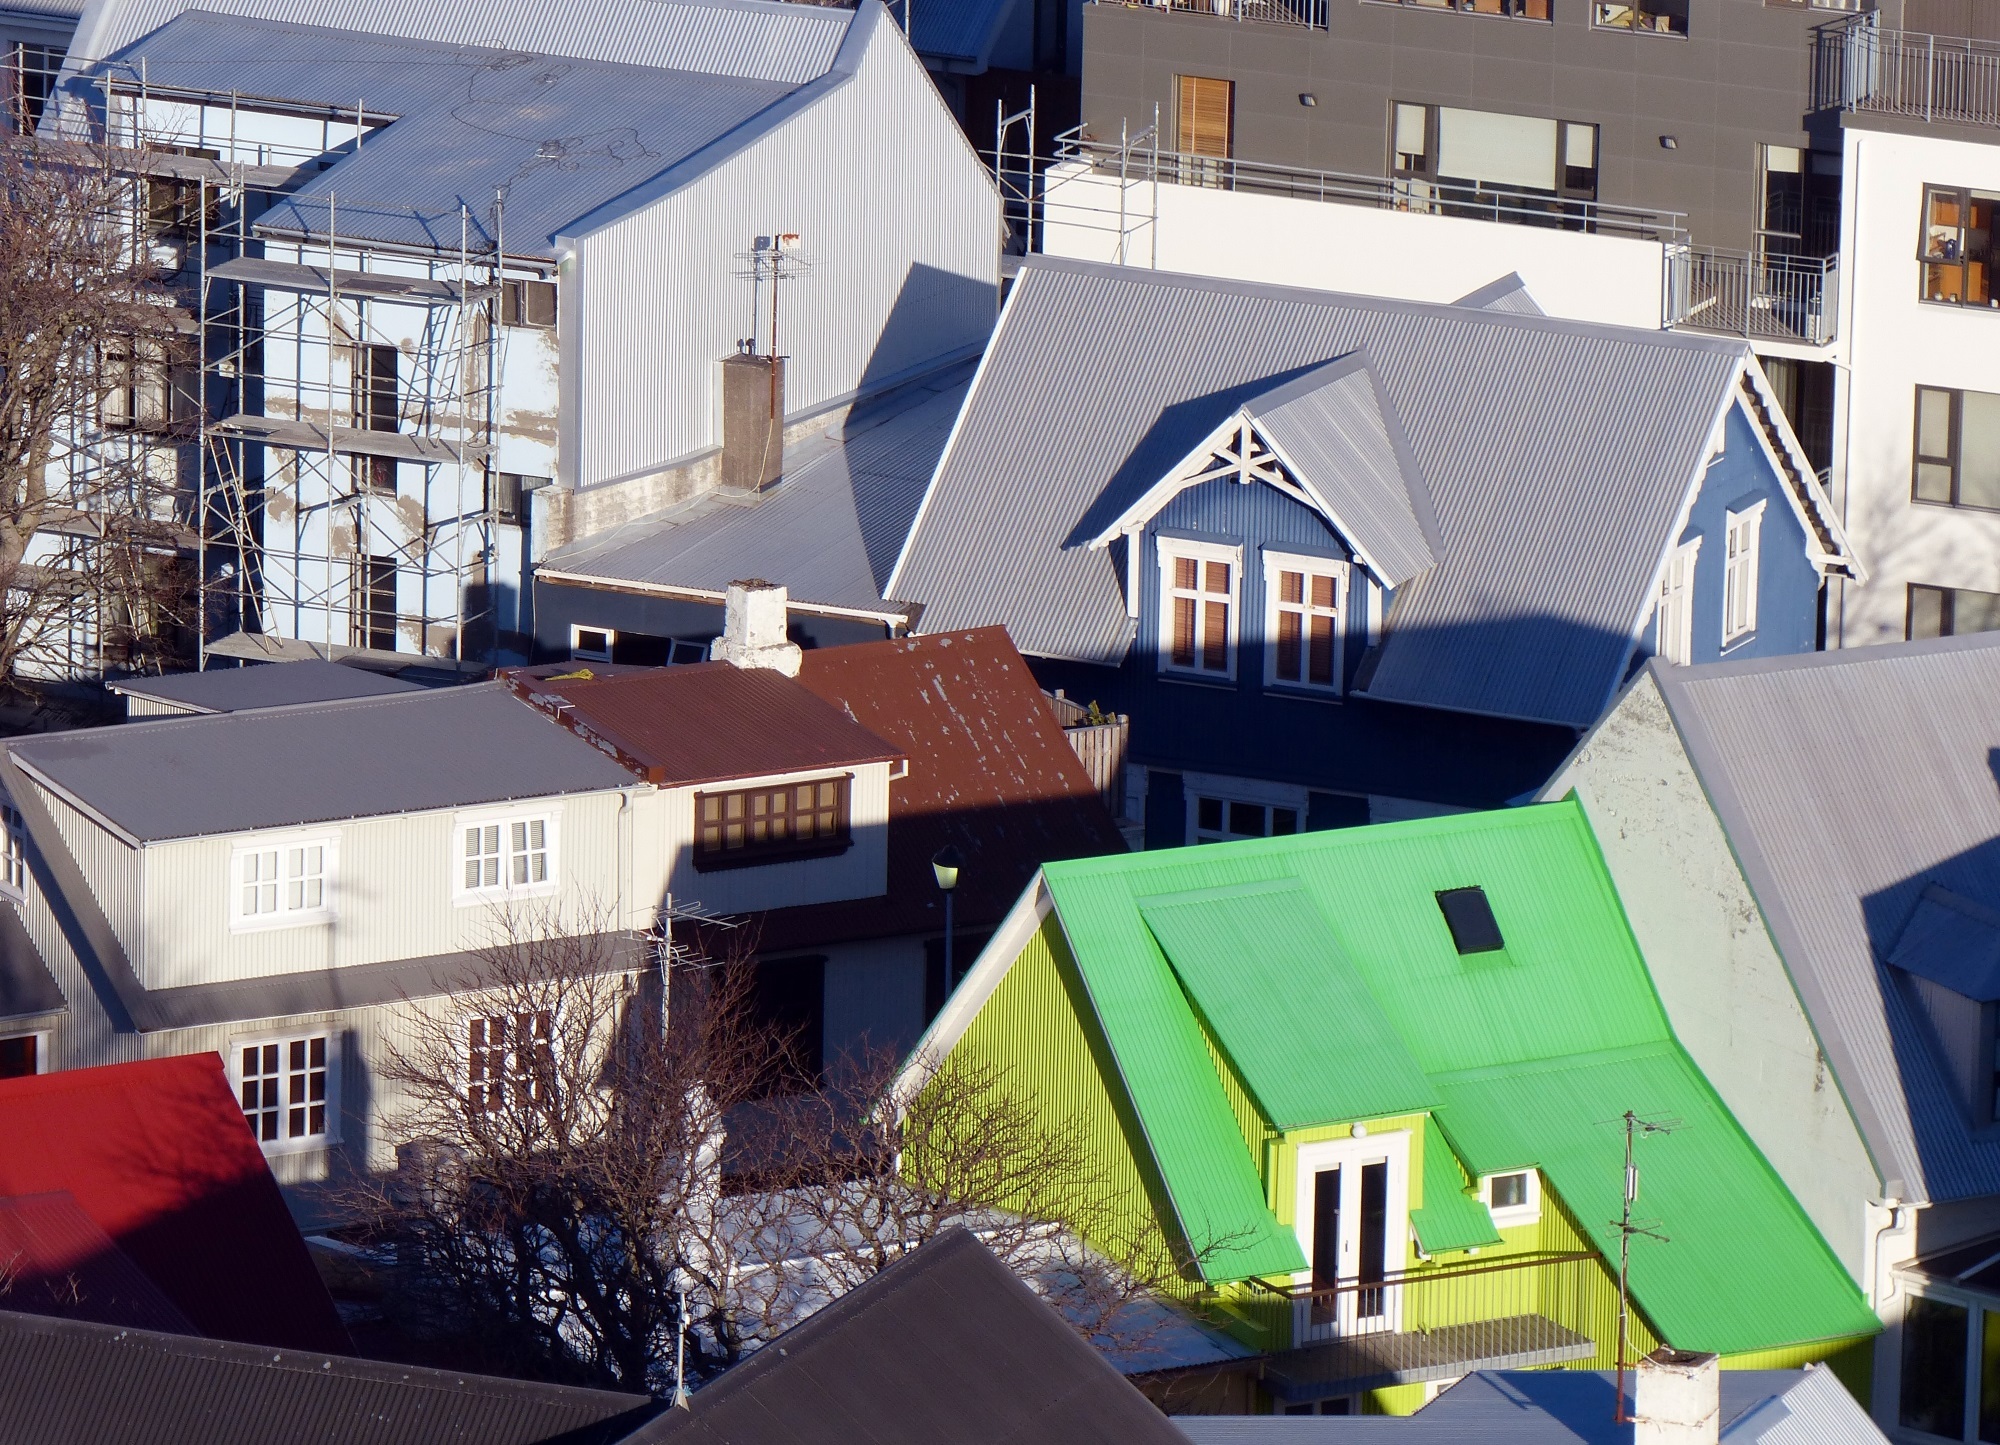
architecture, house, roof, building, home, facade, iceland, roofs, reykjavik